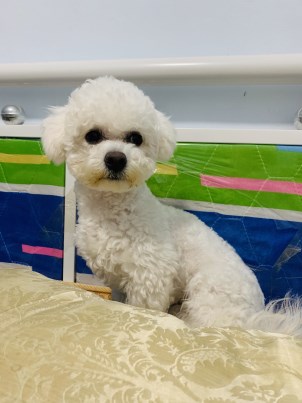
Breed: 3083-n000117-Bichon_Frise